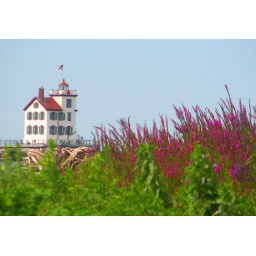
Bet you didn't think the Lorain lighthouse was in a field of wildflowers!